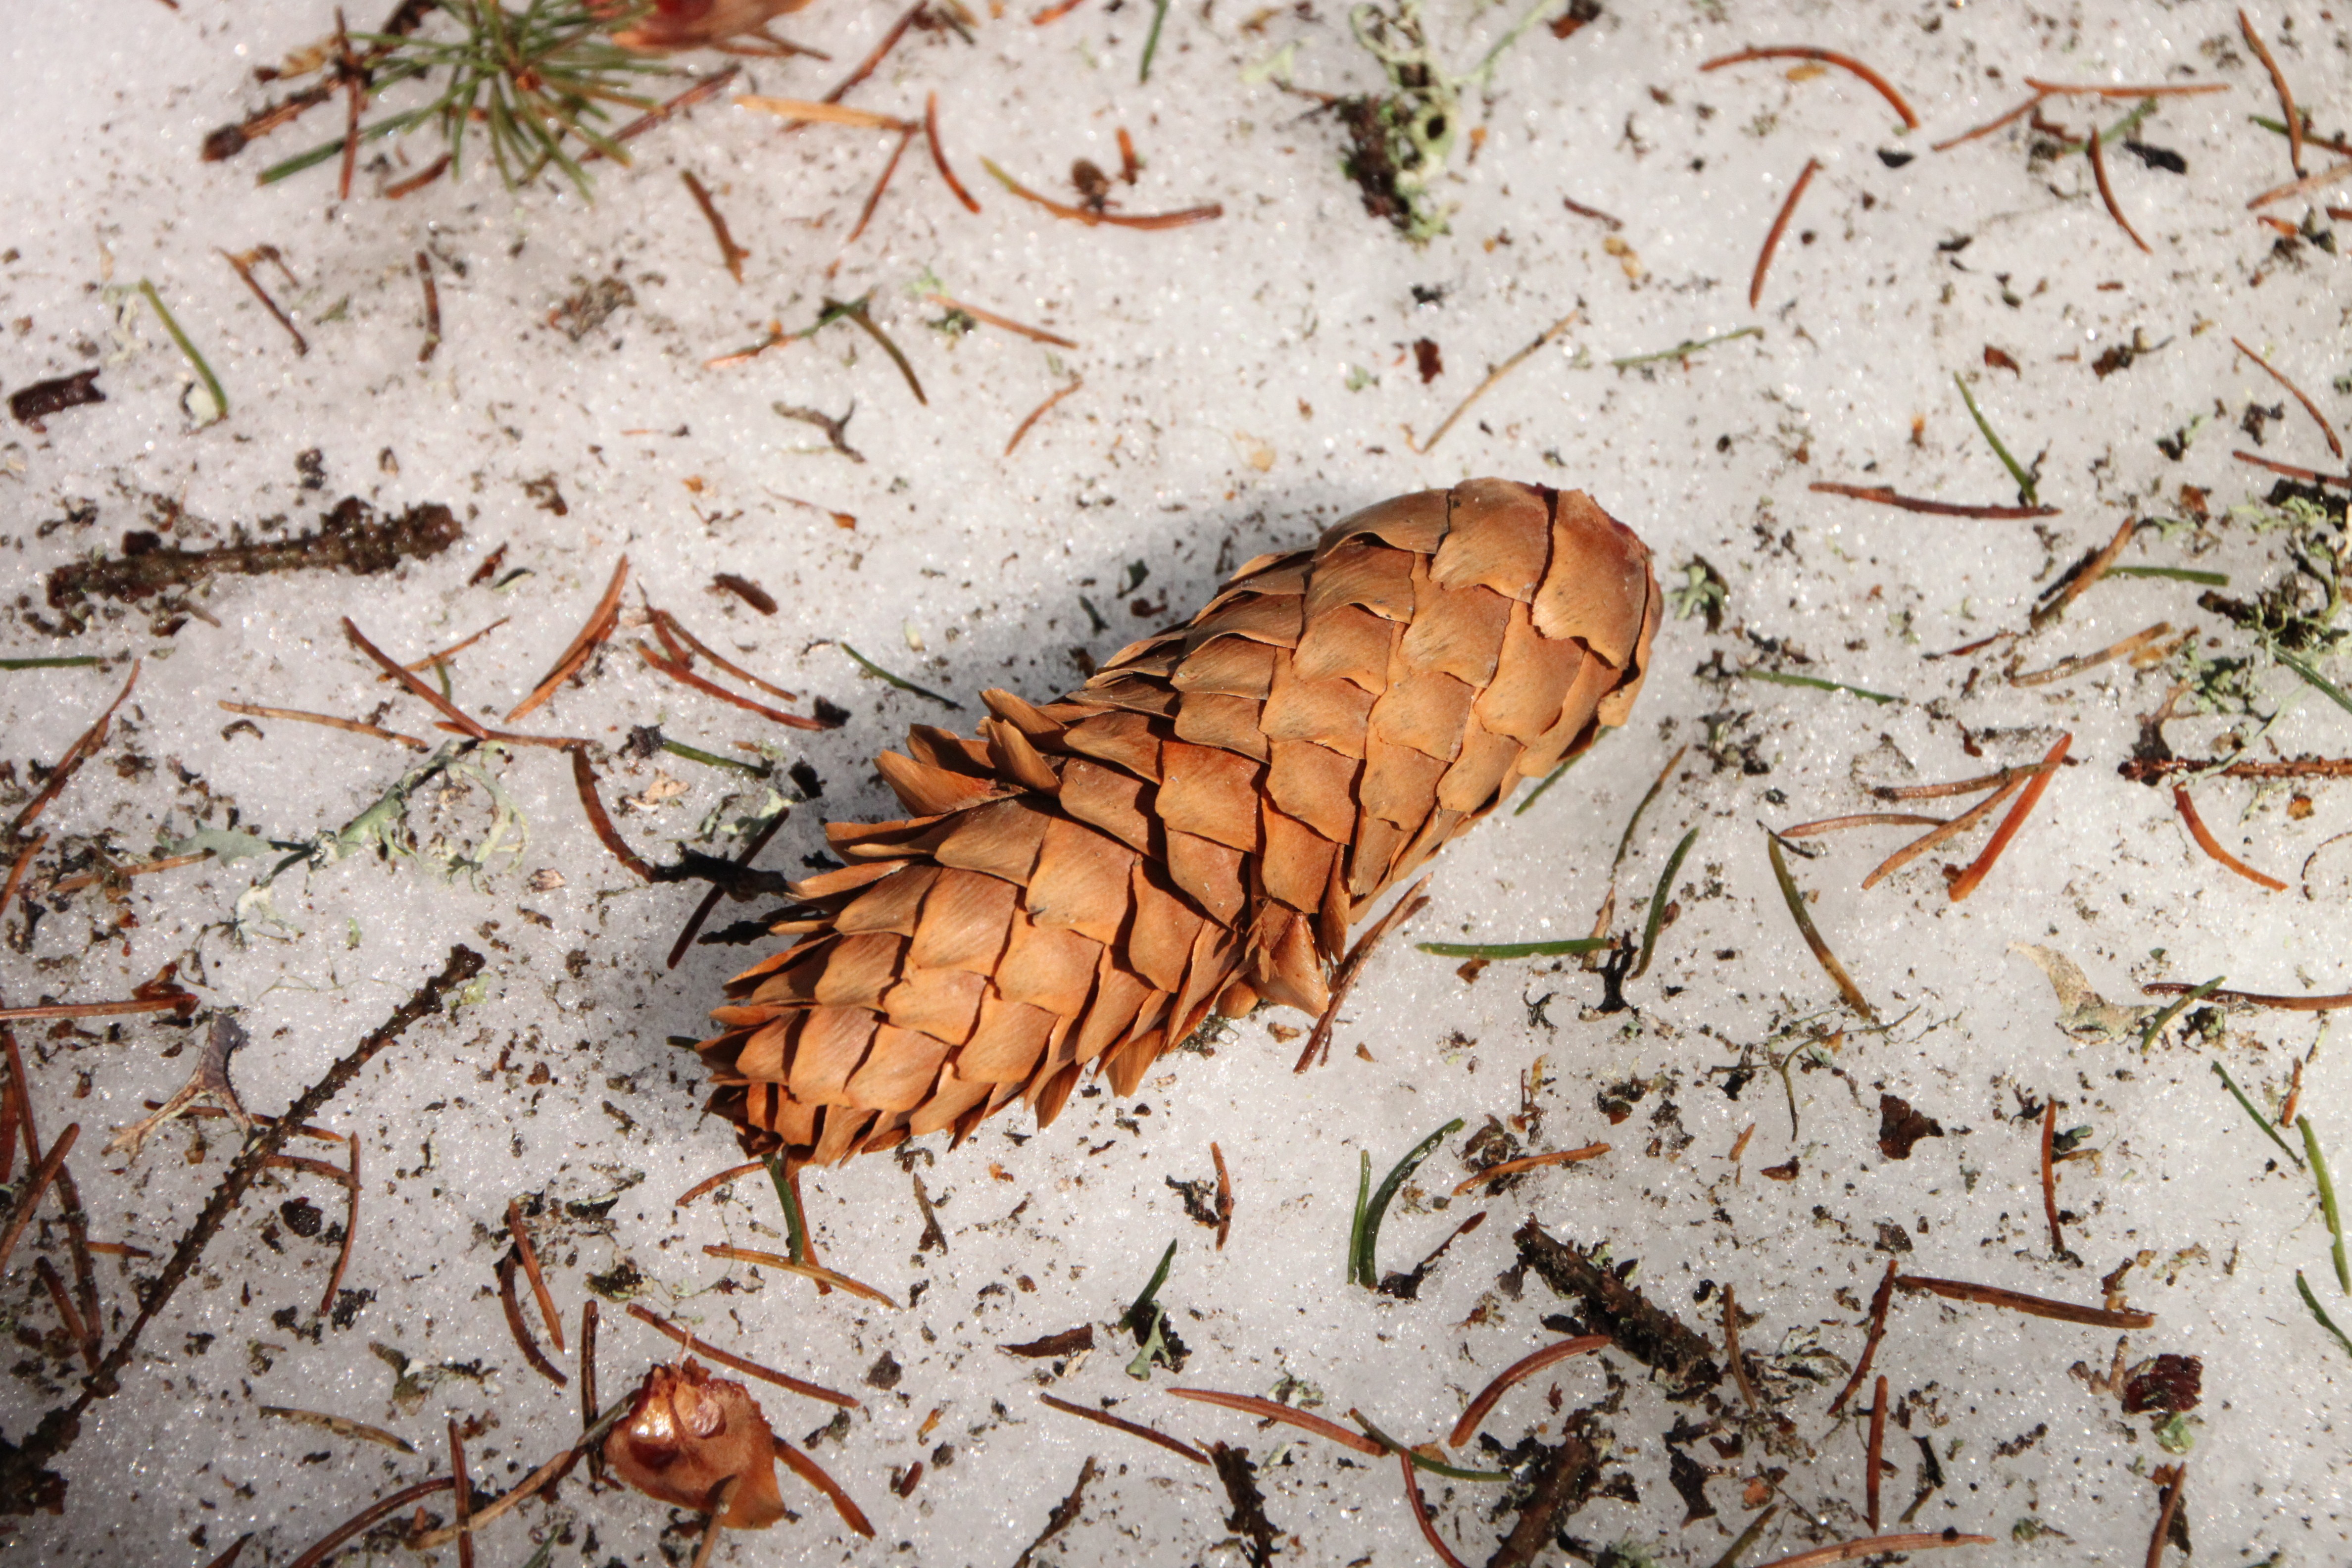
tree, branch, snow, winter, white, leaf, wildlife, insect, autumn, frozen, fauna, invertebrate, spruce, cones, moths and butterflies